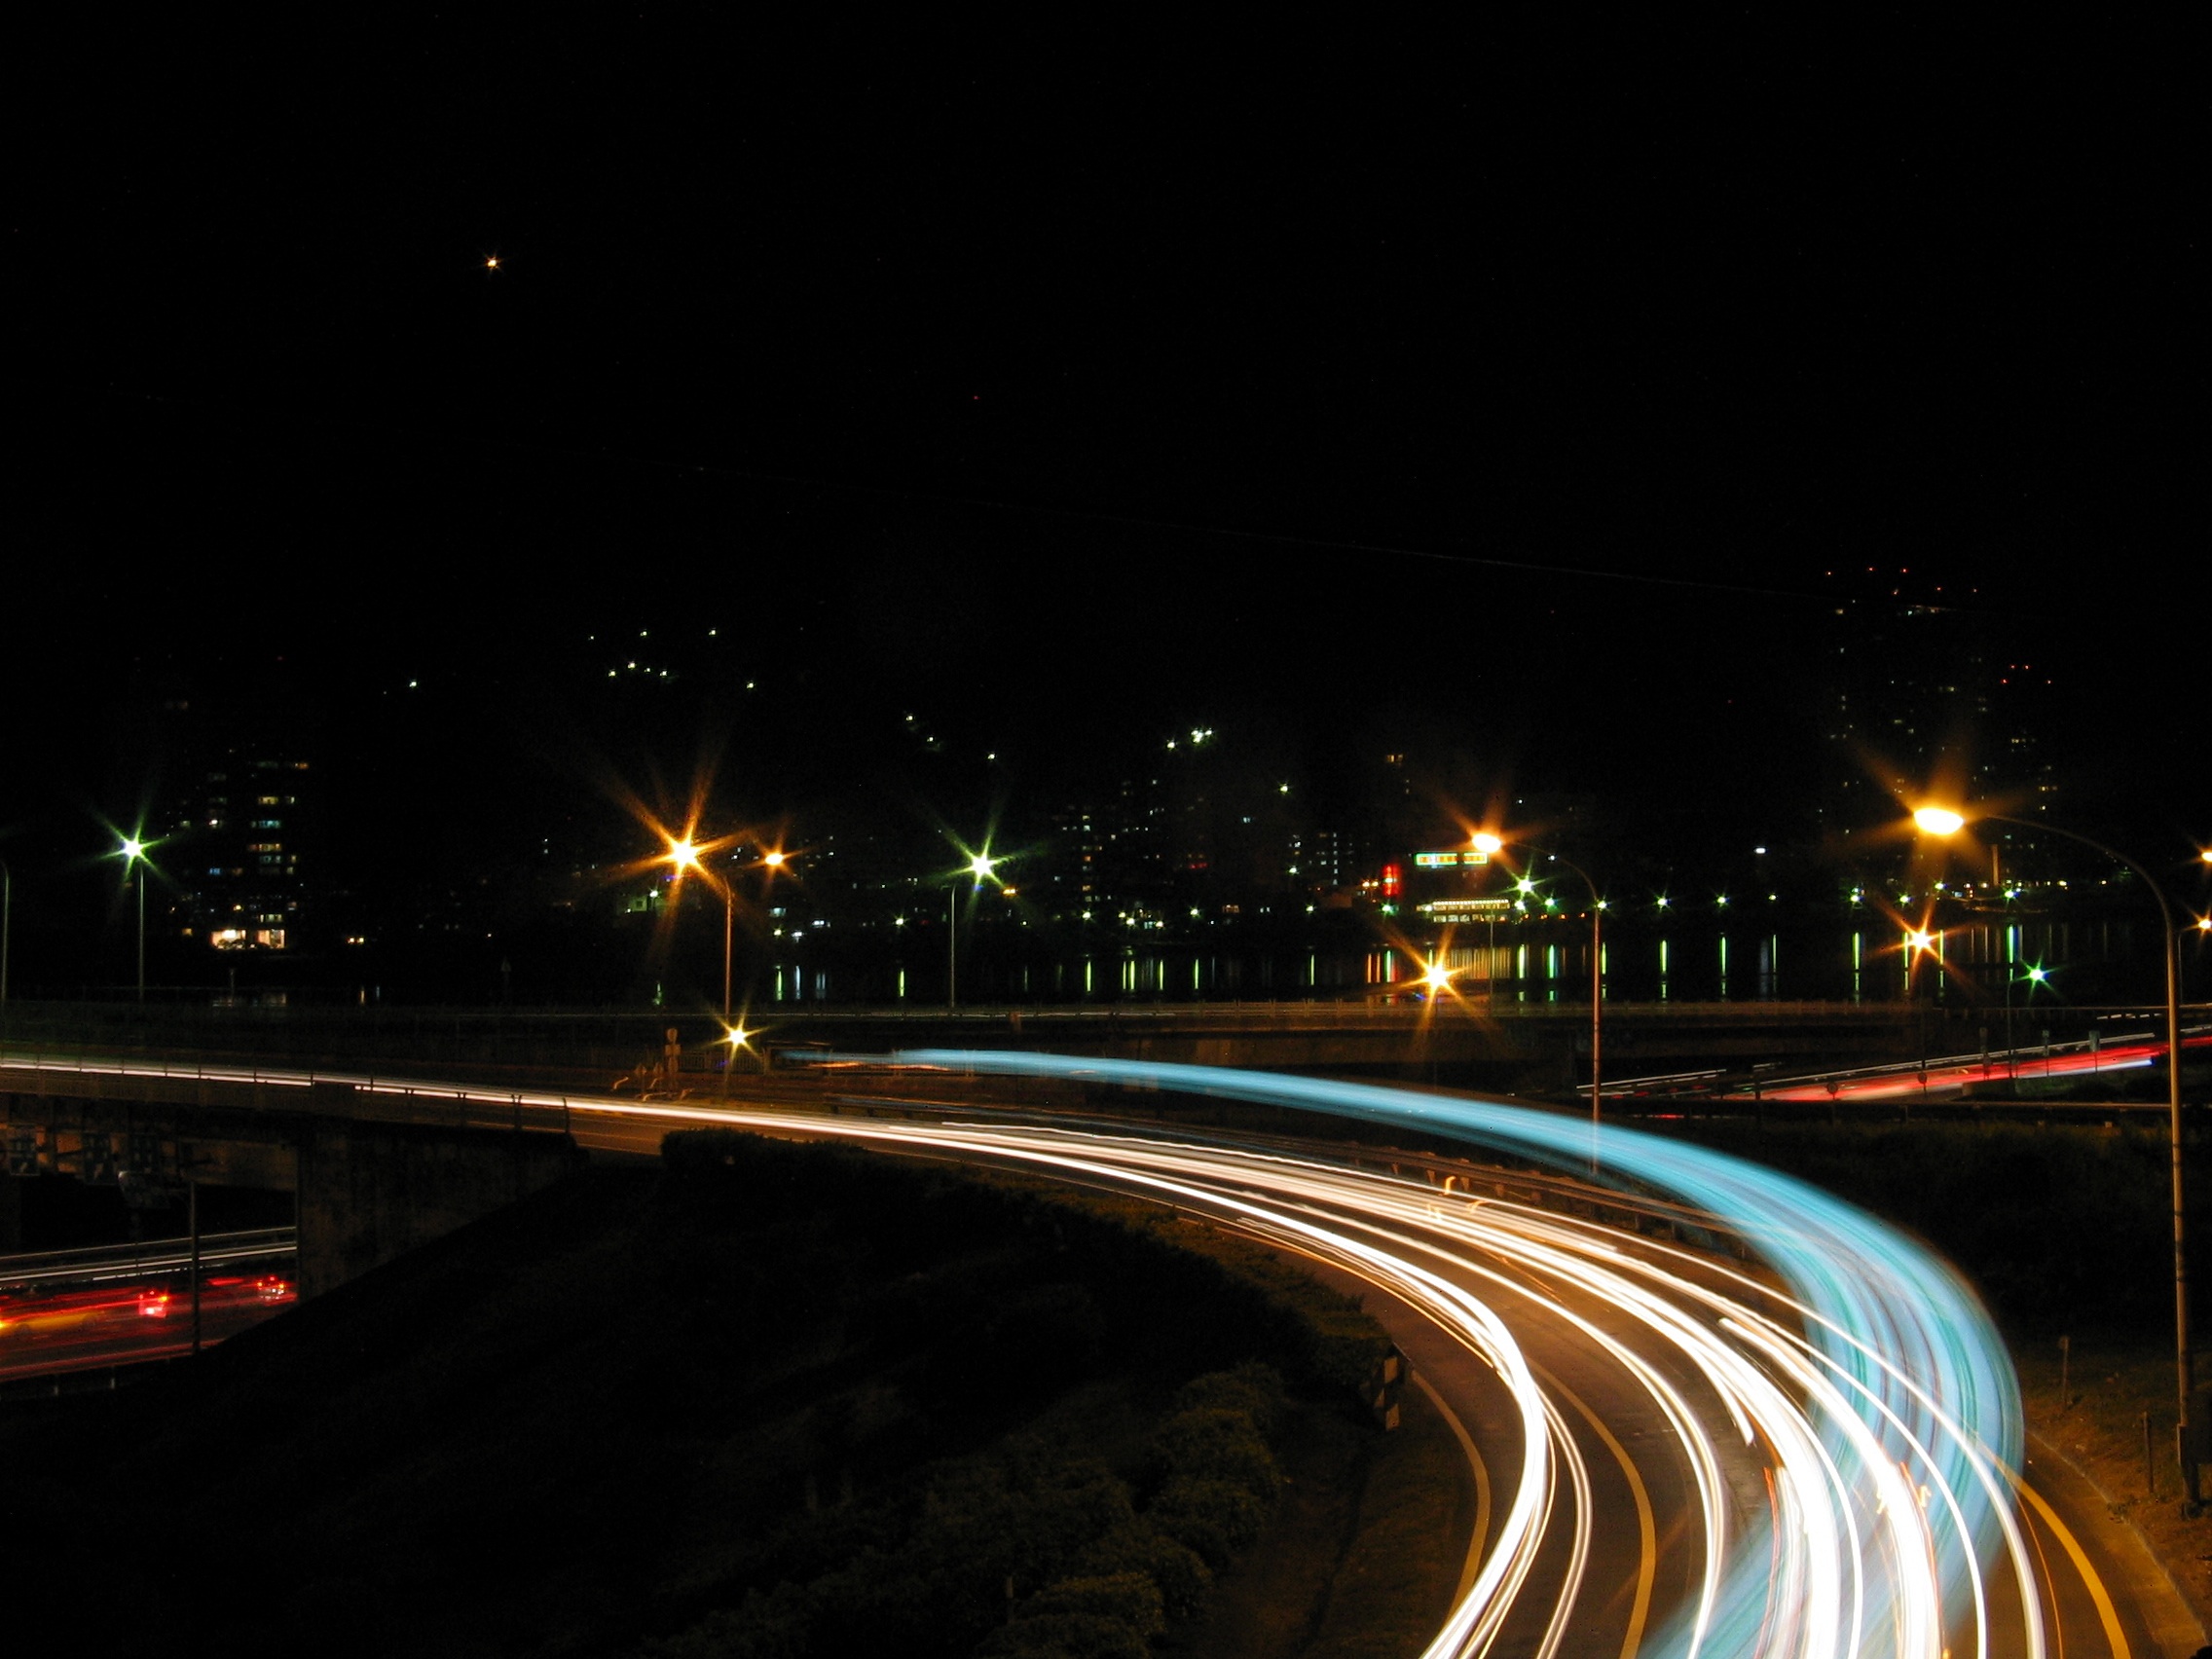
light, road, bridge, skyline, traffic, street, night, cityscape, dusk, evening, reflection, darkness, street light, lighting, lights, taiwan, midnight